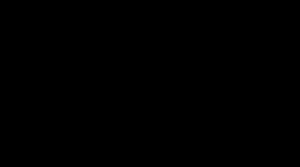
Vinkel / Navngivning
Spids- (a) og stump- (b), vinkel. a og b er supplementære vinkler
En vinkel er en geometrisk figur bestående af to halvlinjer med et fælles begyndelsespunkt - toppunktet.